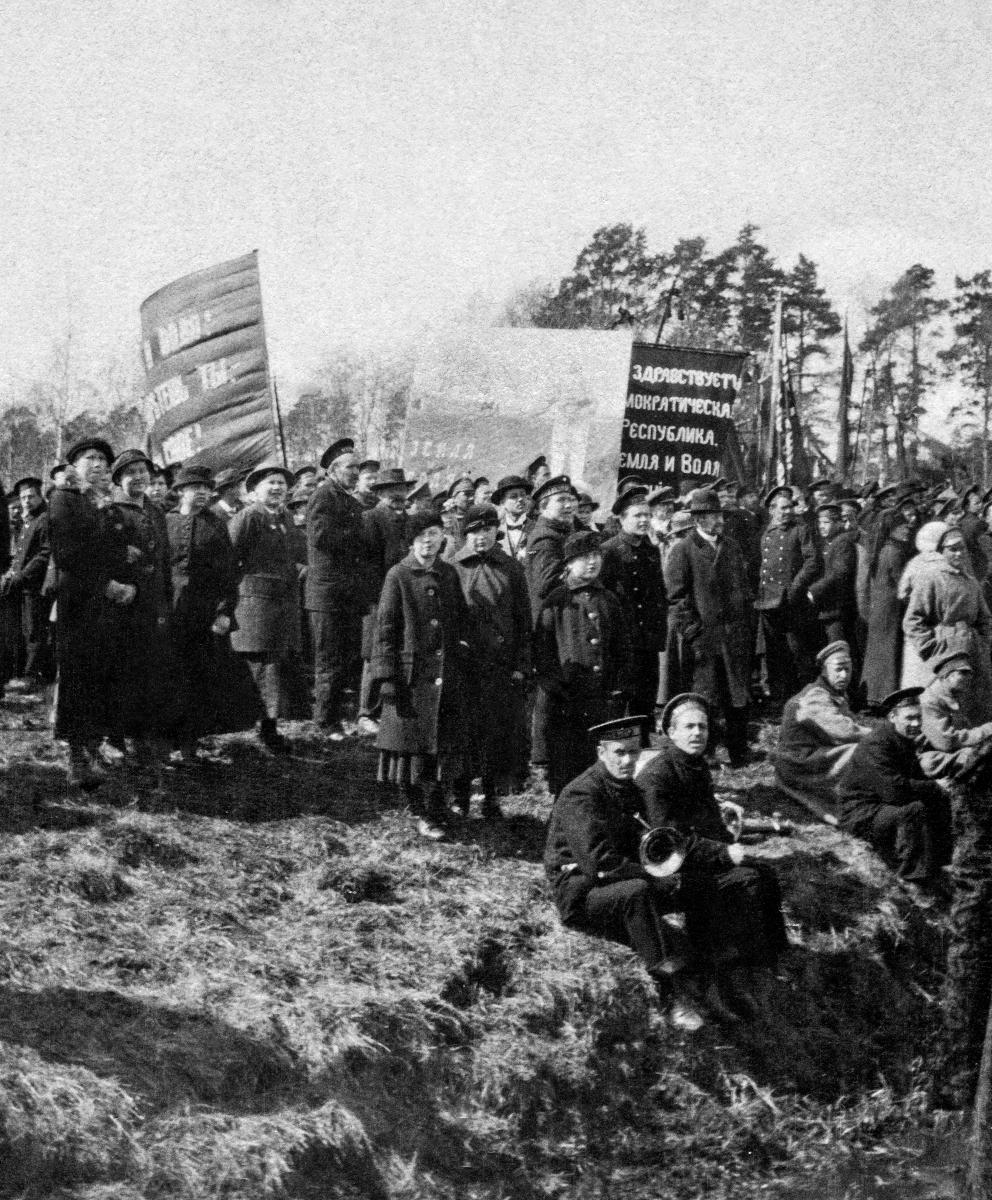
Mielenosoitus Helsingissä
Demonstration in Helsinki
sisällön kuvaus: Venäläisiä mielenosoittajia Eläintarhan kentällä Helsingissä 1917. content description: Russian demonstrators on Eläintarha field in Helsinki 1917.
Vuosi: 1917
Paikka: Suomi; Suomi, Uusimaa, Helsinki
Aiheet: politiikka; mielenosoitukset; venäläiset; politics; demonstrations (activism); demonstrations; Russians; politik; demonstrationer (meningsyttringar)